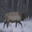
Label: deer